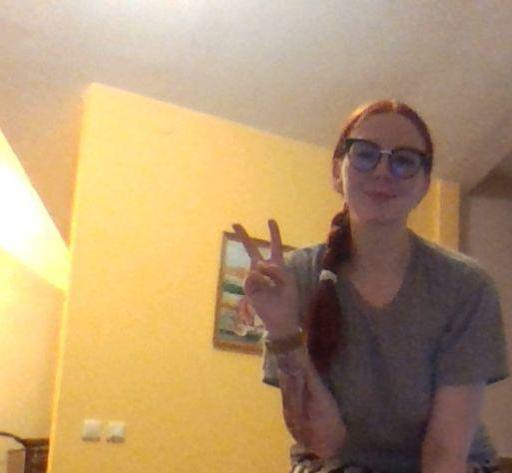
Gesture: peace